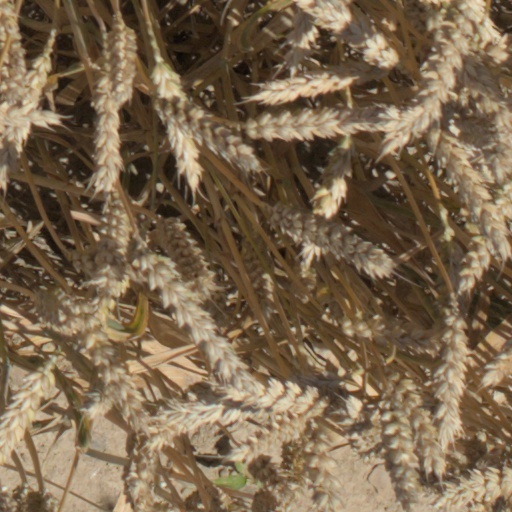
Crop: wheat